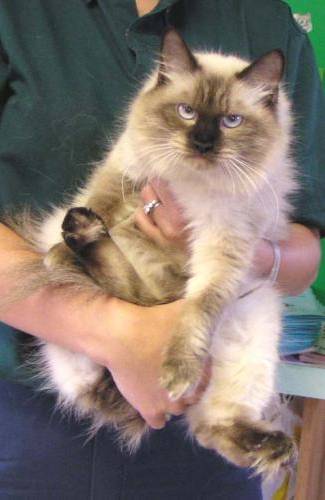
Label: cat